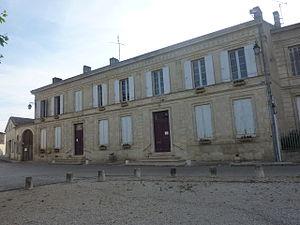
Vertheuil, Gironde , mairie
Vertheuil est une commune du Sud-Ouest de la France, située dans le département de la Gironde.